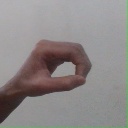
अक्षर: औ